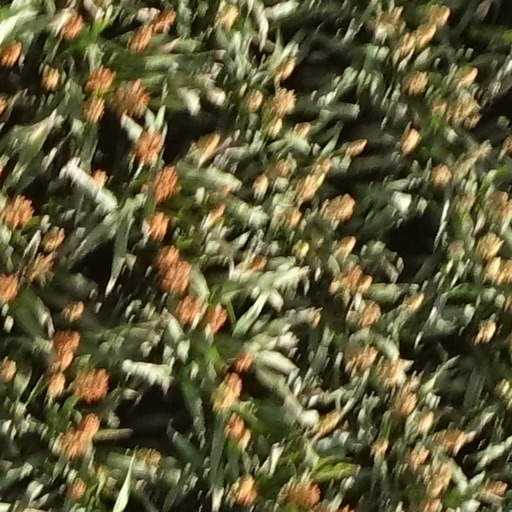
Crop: sorghum